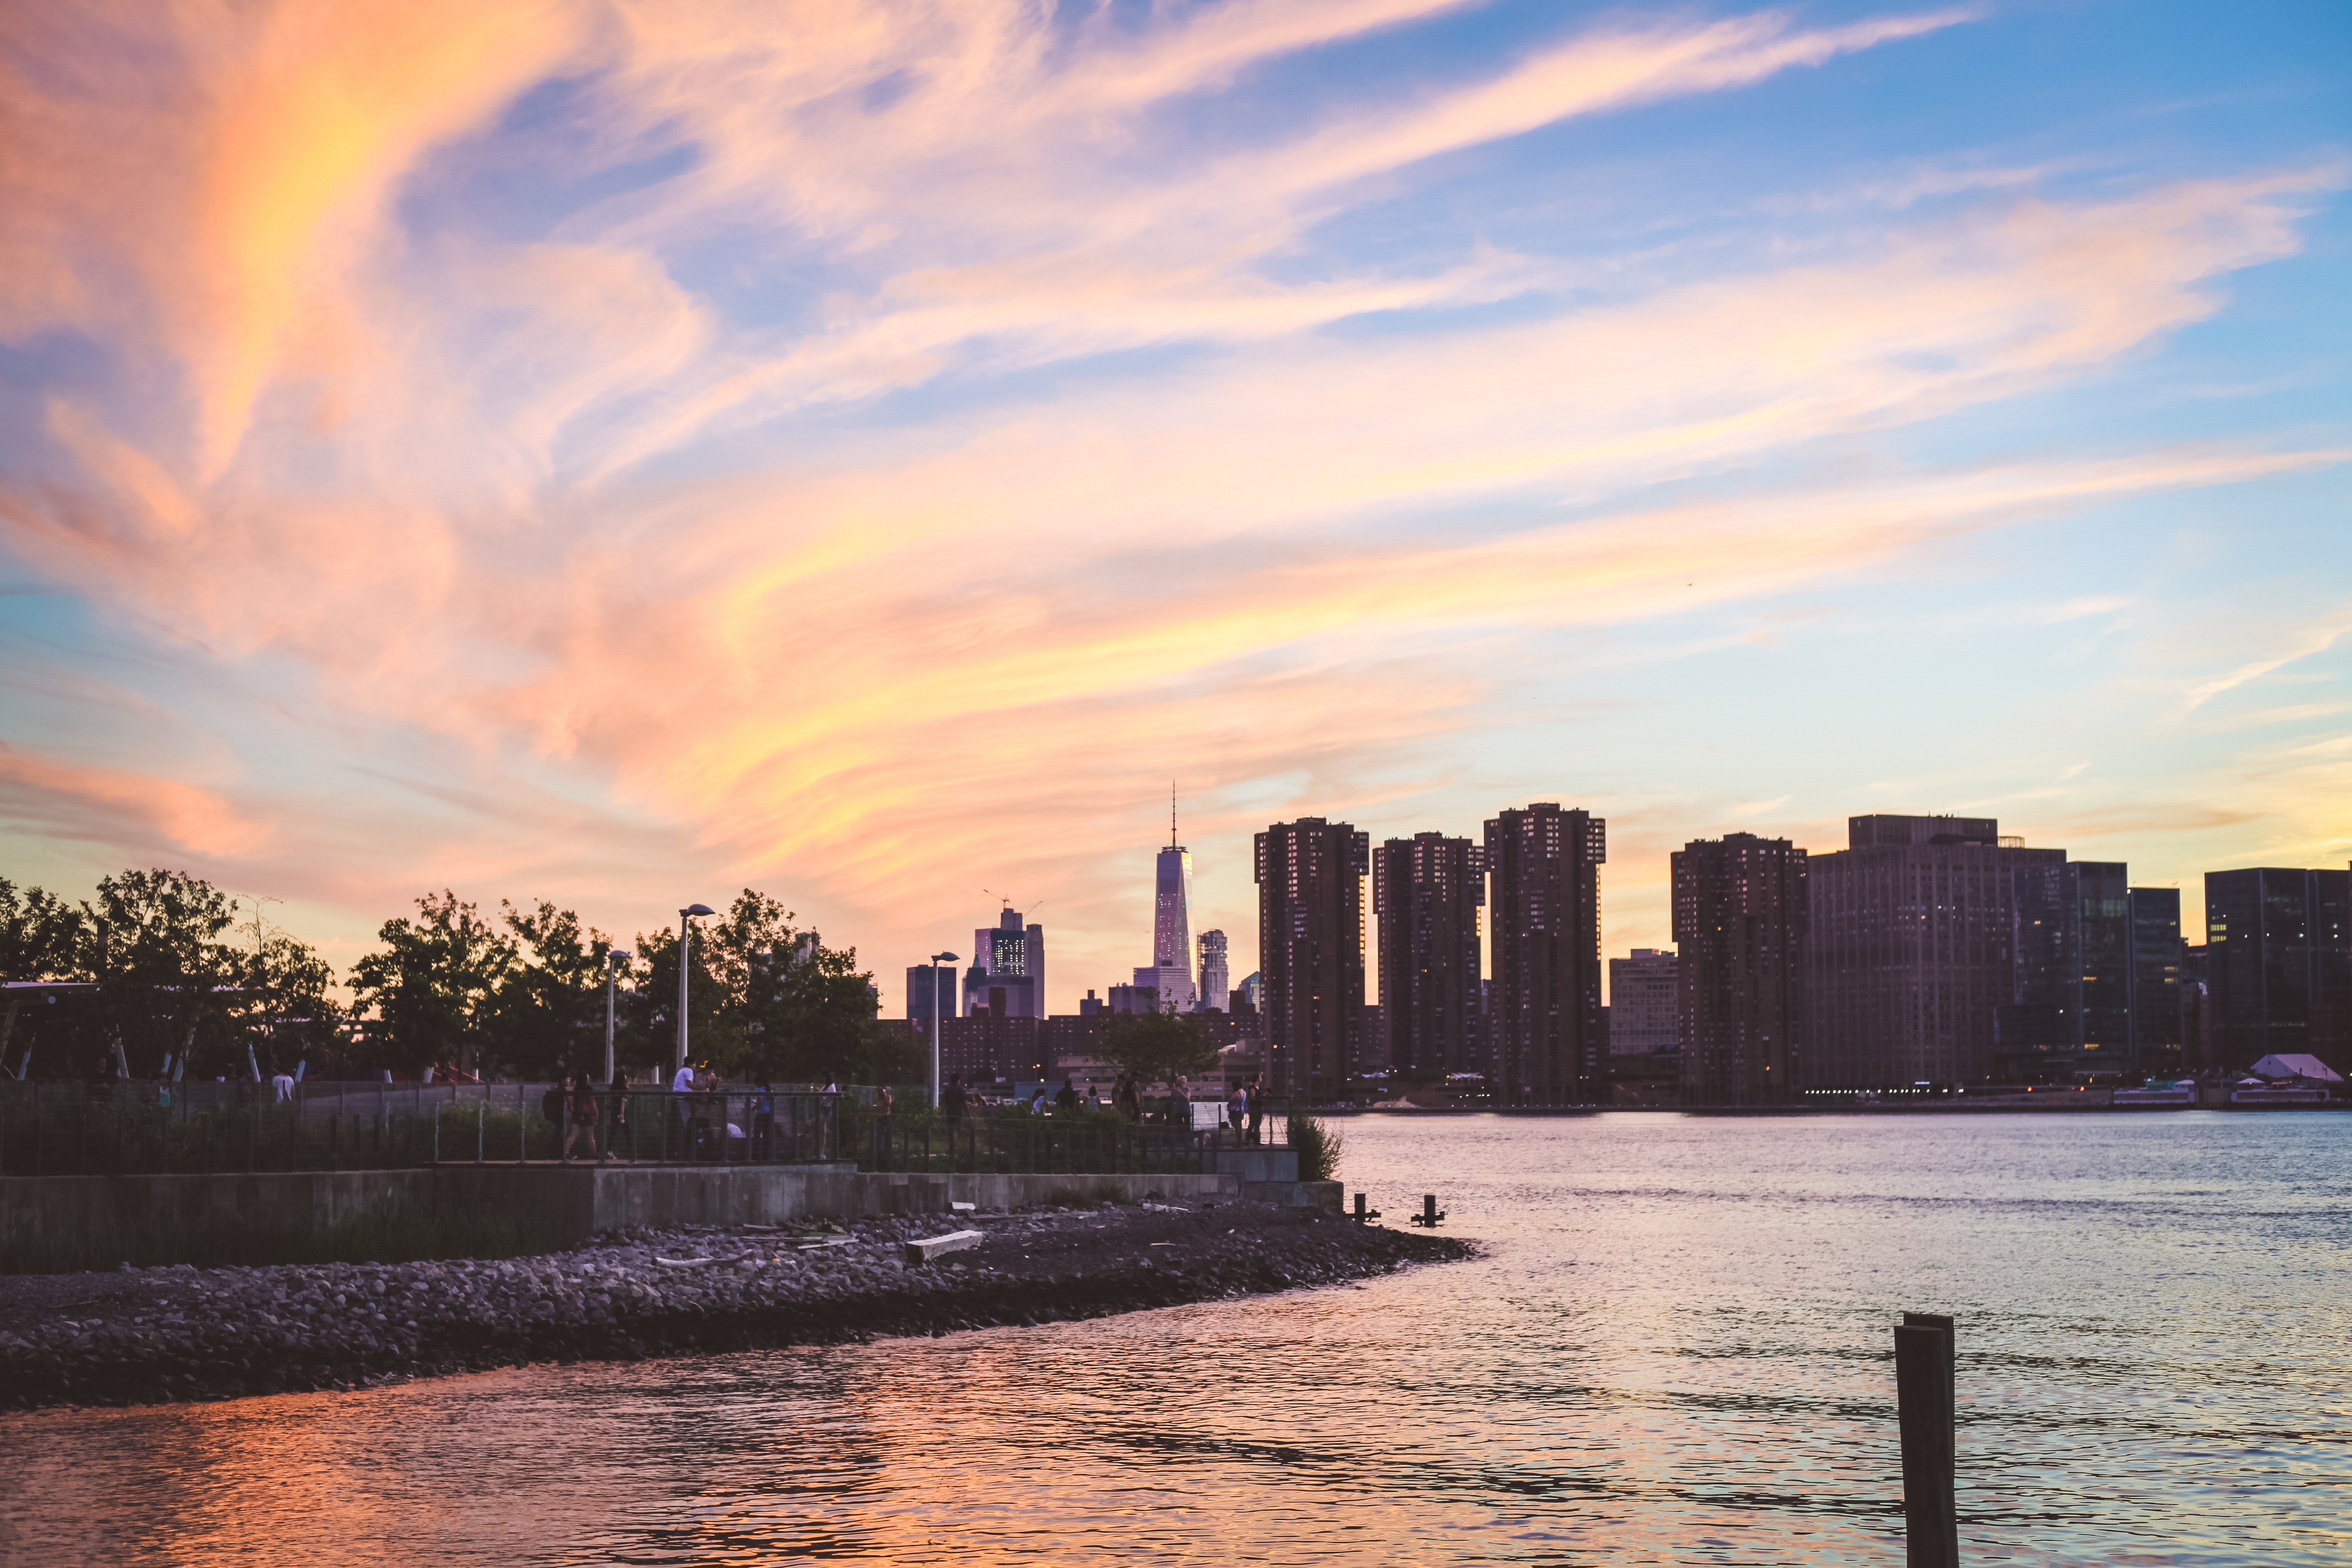
sea, horizon, cloud, sky, sunrise, sunset, skyline, sunlight, morning, dawn, city, river, cityscape, dusk, evening, reflection, waterway, afterglow, human settlement